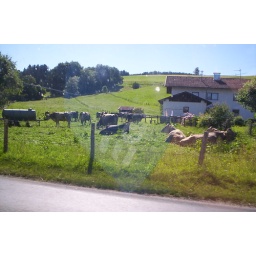
haha cows in a field